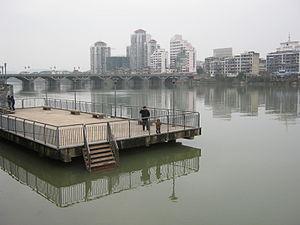
Shaowu est une ville de la province du Fujian en Chine. C'est une ville-district placée sous la juridiction de la ville-préfecture de Nanping.